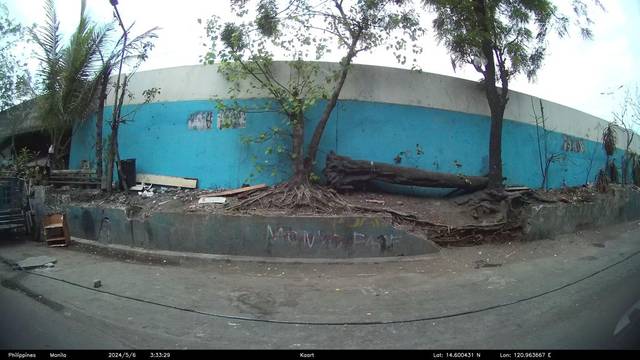
Region: Philippines
Coordinates: 14.6, 120.964